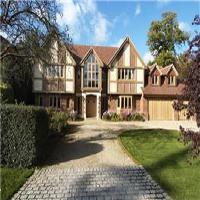
Weather: sun or clear